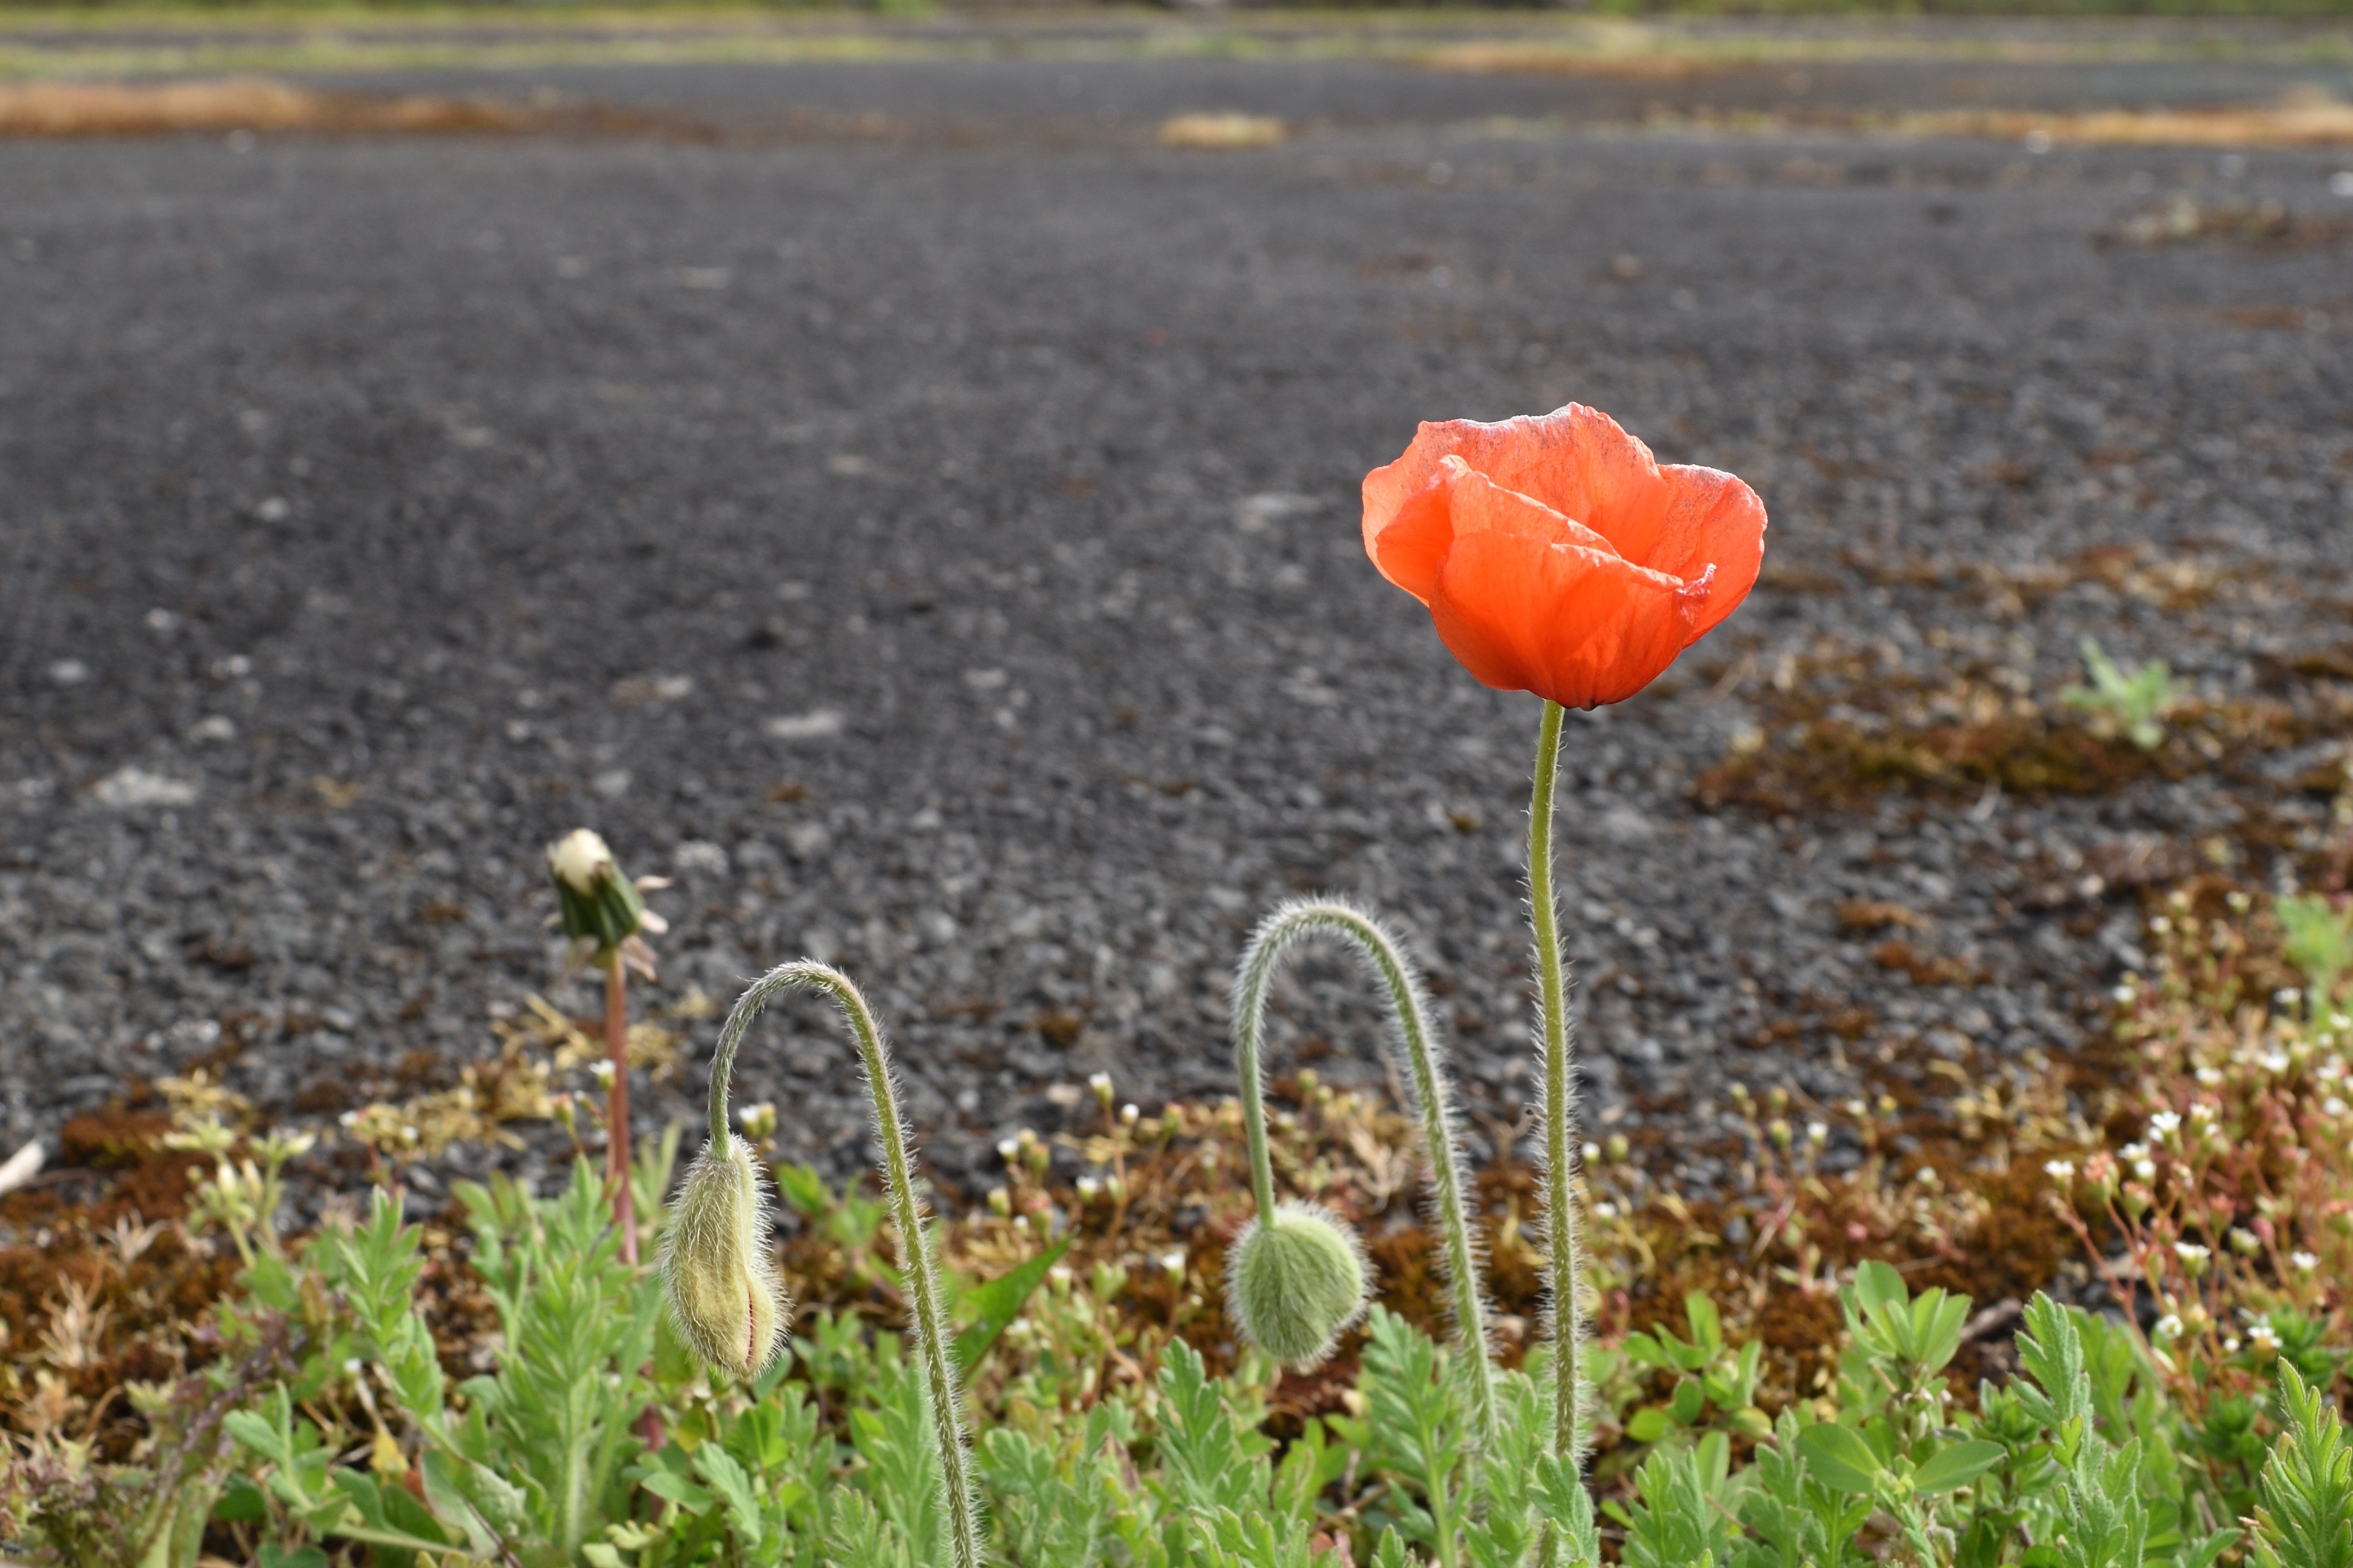
grass, plant, field, meadow, prairie, leaf, flower, cup, red, autumn, soil, flora, wildflower, poppy flower, poppy, flowering plant, the delicacy, grass family, land plant